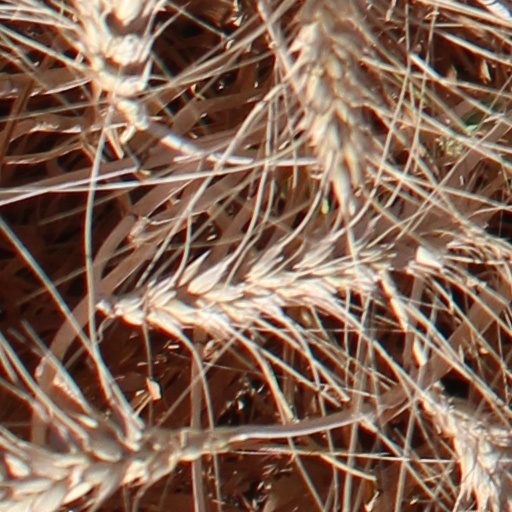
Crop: wheat